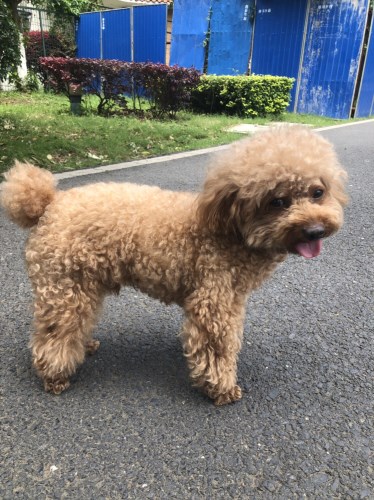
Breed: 2925-n000114-toy_poodle